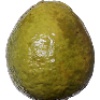
Label: guava